Norbert Denef

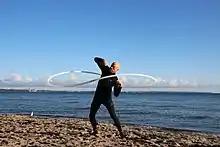
Denef performing his denefhoop on Scharbeutz beach, 2017

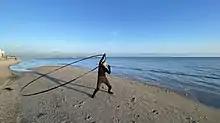
Denef, December 2020

In 2016 Denef developed tires from Leonardo da Vinci's Vitruvian Man in different diameters; the movements with the tires named denefhoop serve the meditation as well as the rhythmic gymnastics.